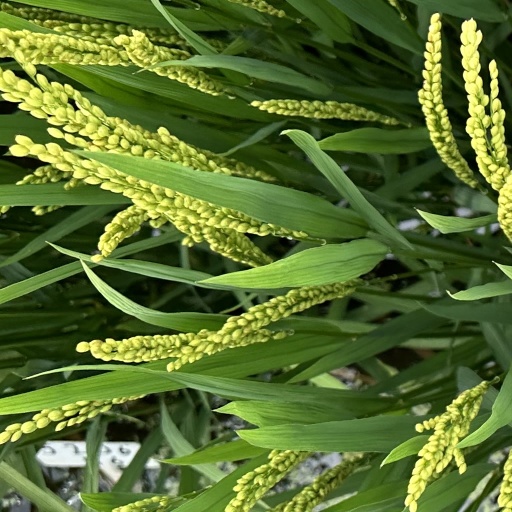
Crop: rice